Trams in Liberec and Jablonec nad Nisou

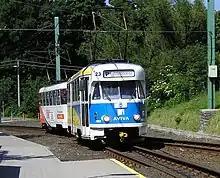
A set of T2R cars on former line P in front of the Nová Ruda stop

The city of Liberec is one of the seven cities in the Czech Republic where tram transport is present. The tram system is conjoined with an interurban tramway branch to Jablonec nad Nisou. It is operated by "Dopravní podnik měst Liberce a Jablonce nad Nisou, a.s." The track system is approximately long with the branch between Liberec and Jablonec nad Nisou measuring around .